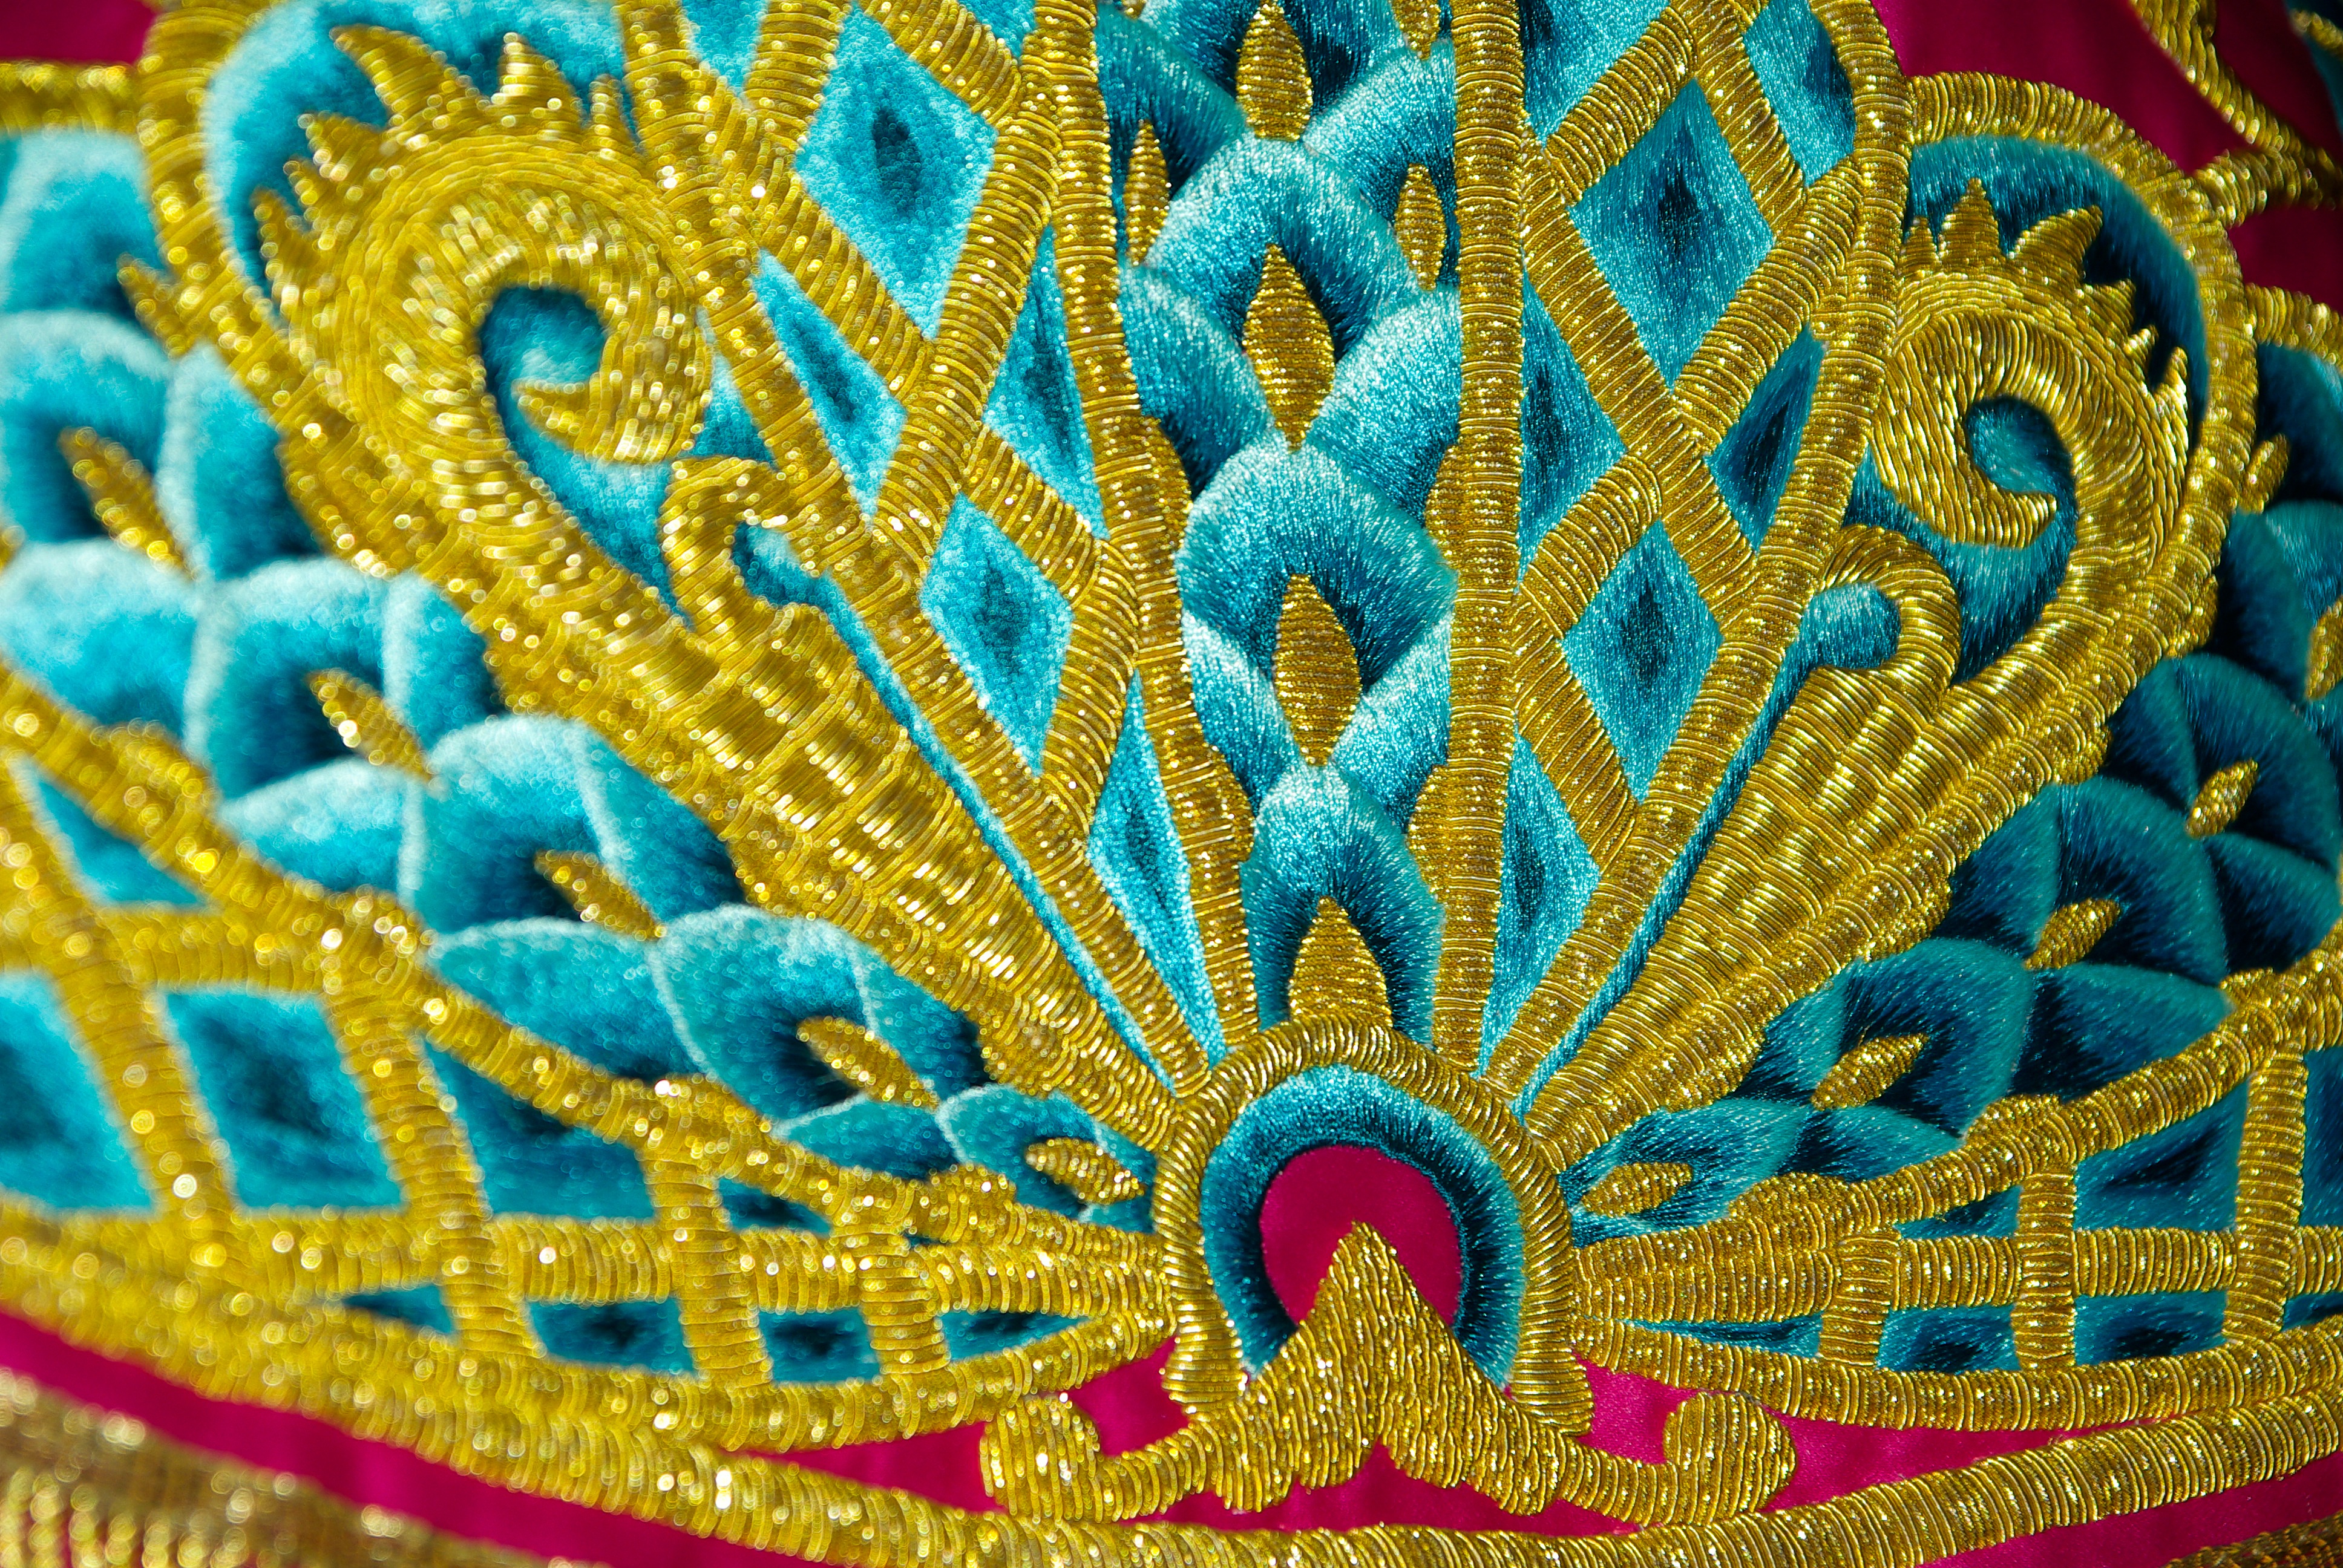
pattern, clothing, art, spain, embroidery, fashion accessory, lorca, son of gold